Marius Weyers

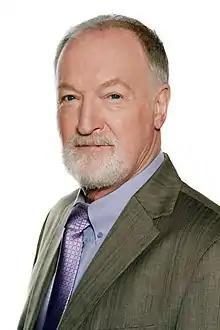

Marius Weyers (born 3 February 1945, in Johannesburg) is a South African actor. He was married to Yvette Weyers (1946-2023), an artist, who died on 11 July 2023. He lives in Rooi-Els in the Western Cape. He received international attention playing Andrew Steyn, a bumbling scientist in the movie "The Gods Must Be Crazy" (1980). He appeared in "Blood Diamond" (2006).